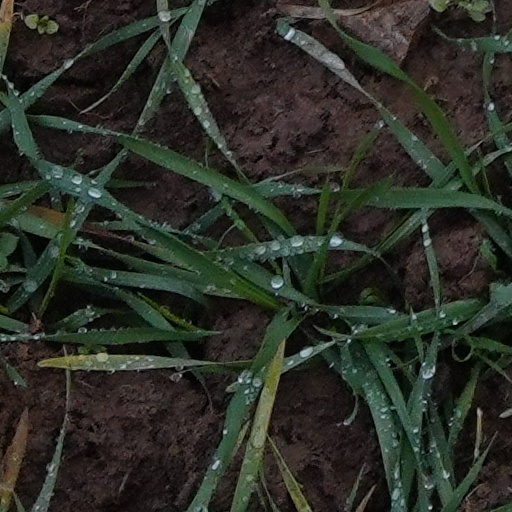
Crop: wheat